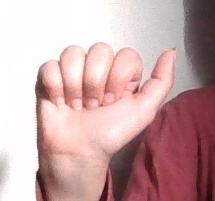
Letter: dhad